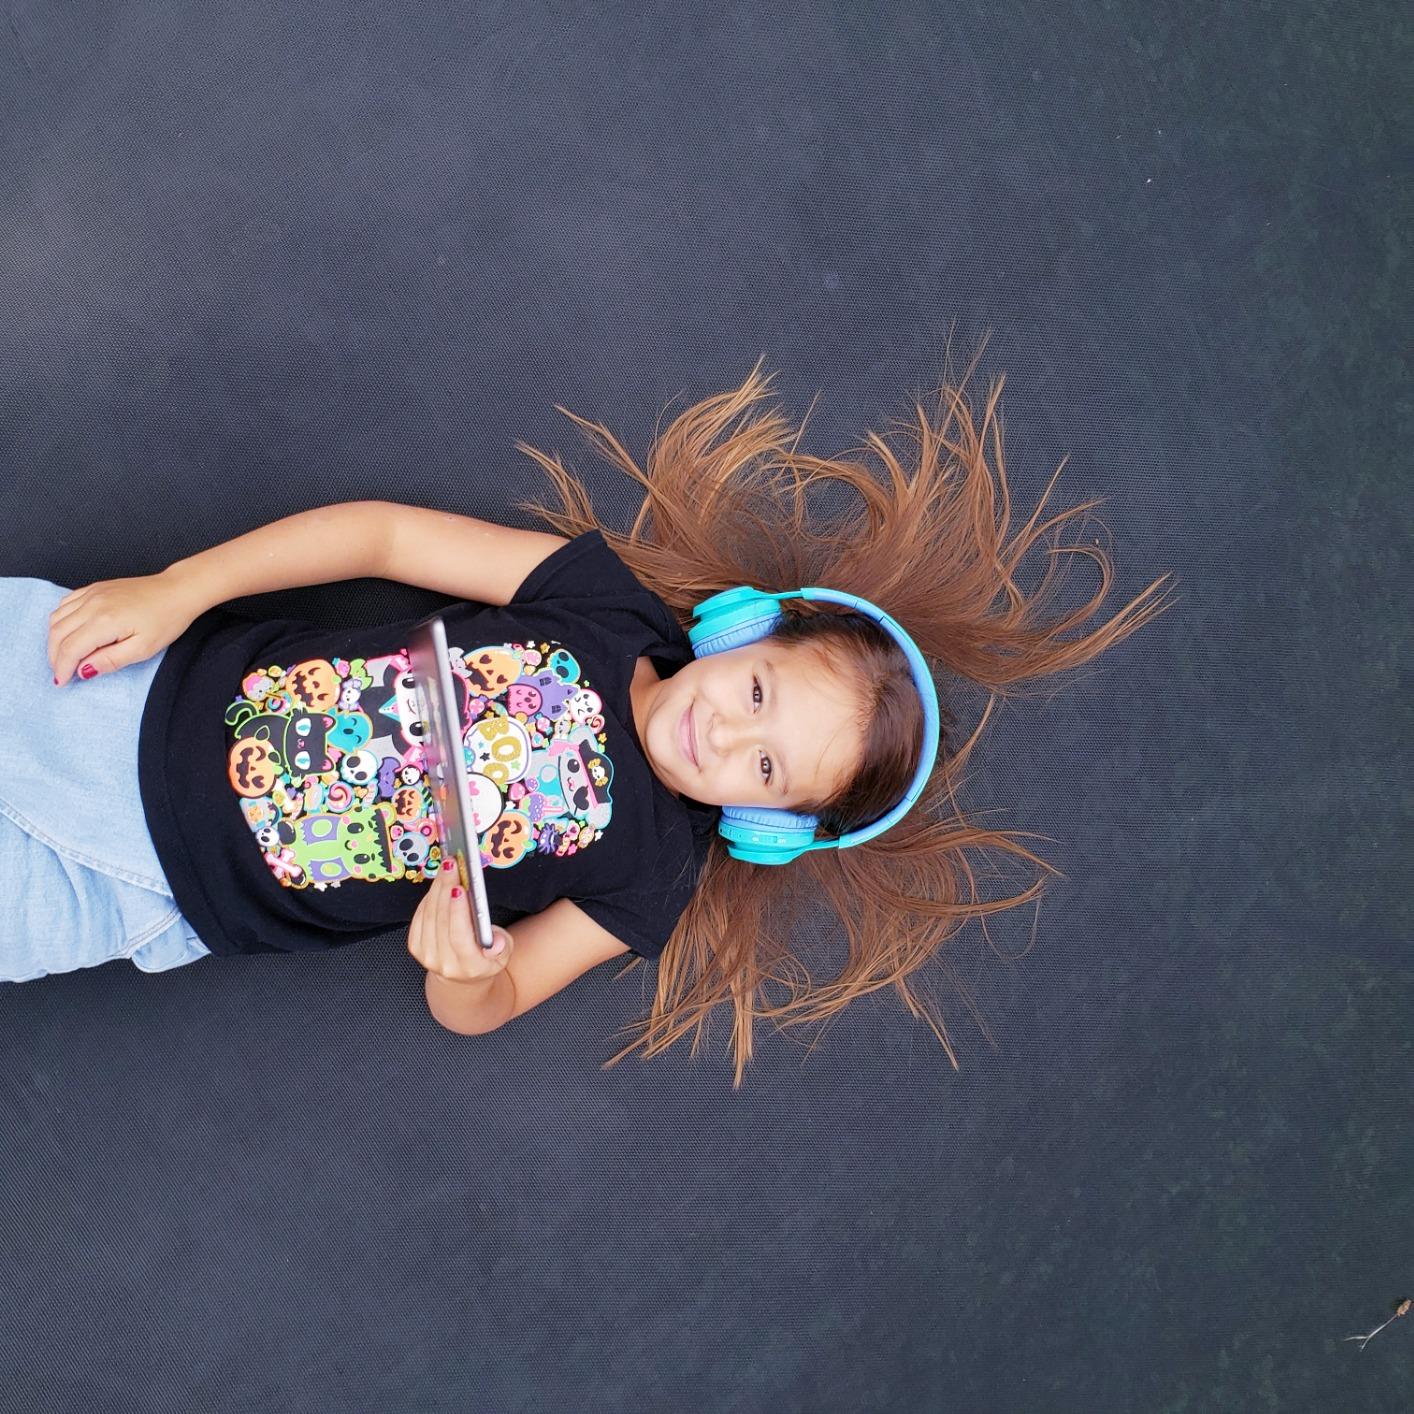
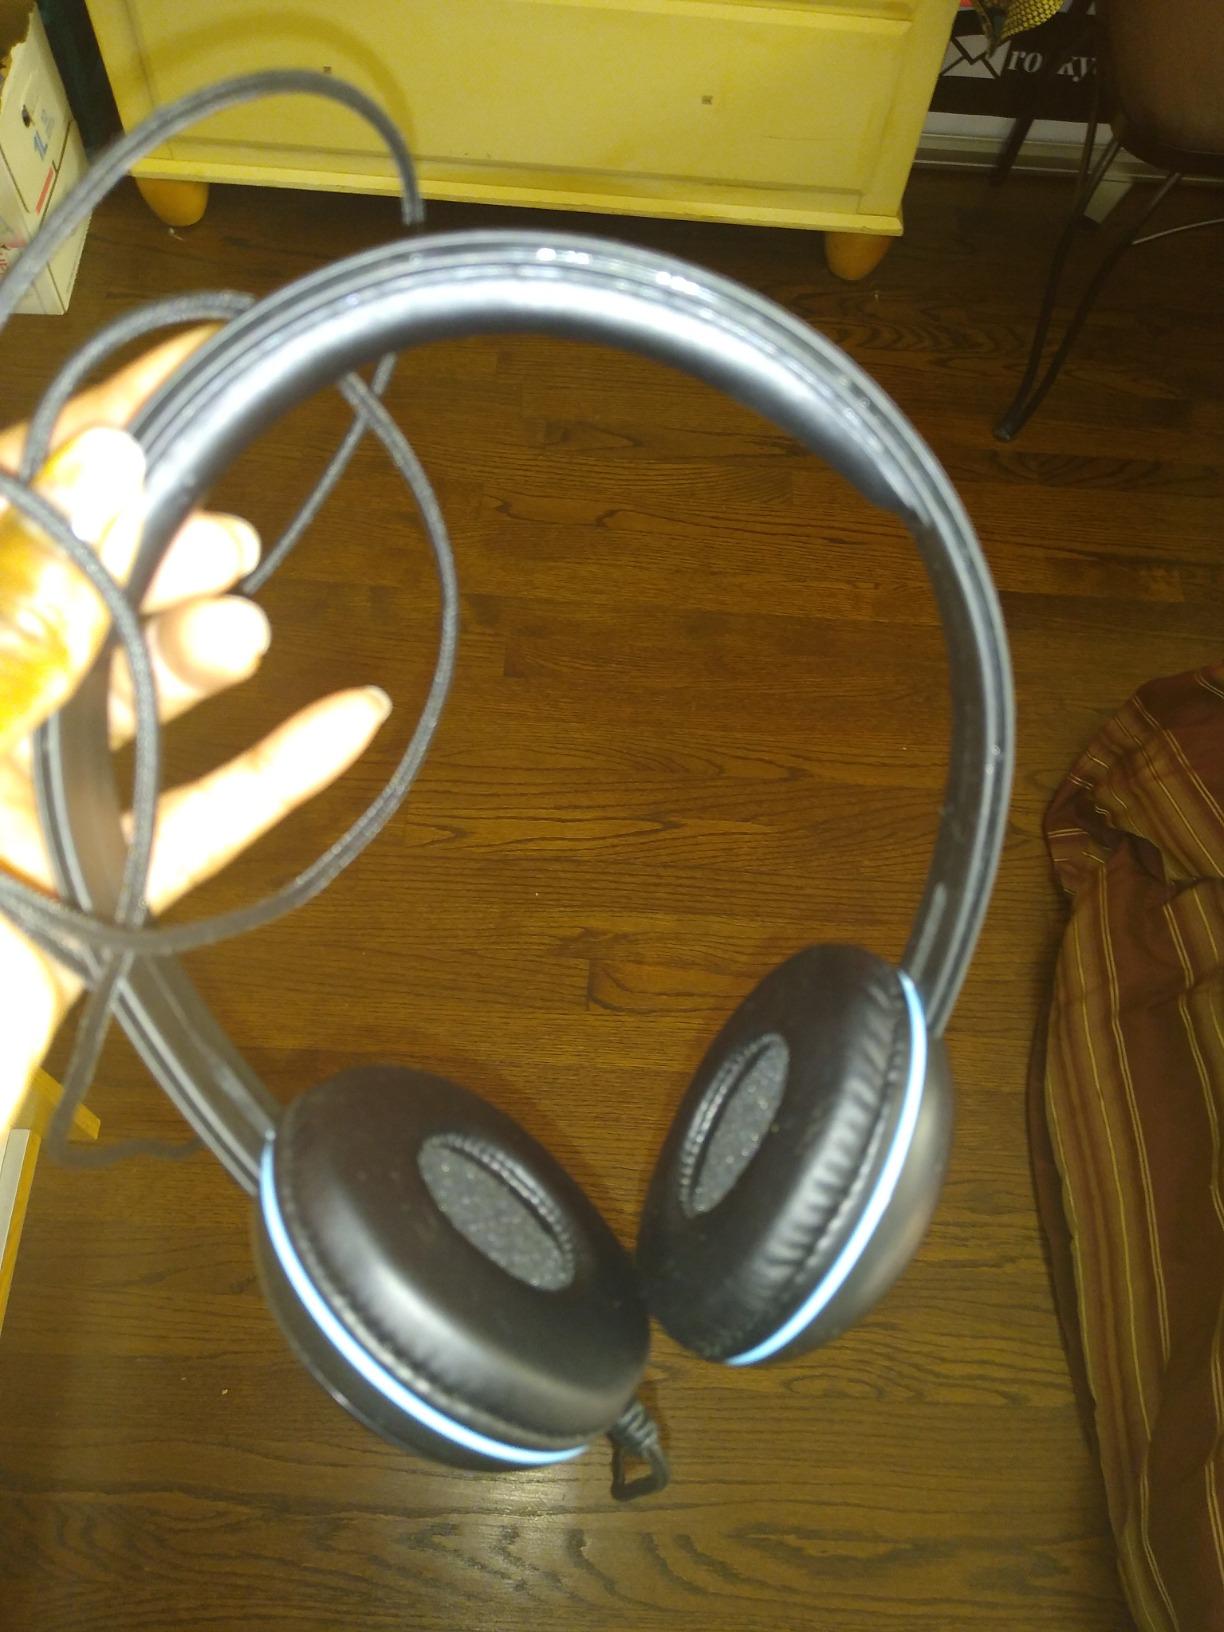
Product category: headphones
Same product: no